Answer in natural language. Which point is closer to the camera taking this photo, point A  or point B? Choose between the following options: B or A
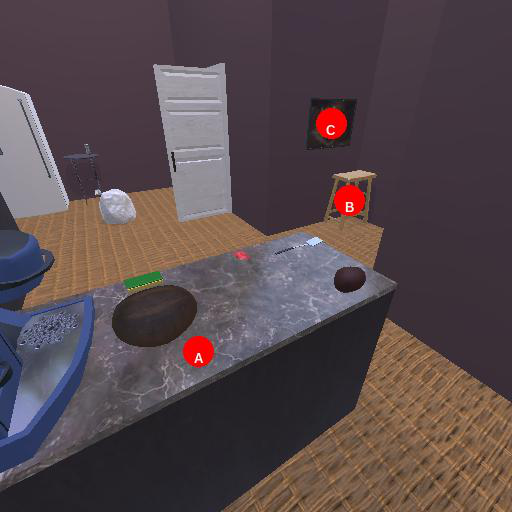
<answer>A</answer>